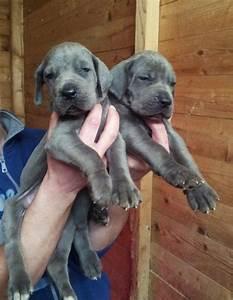
dog